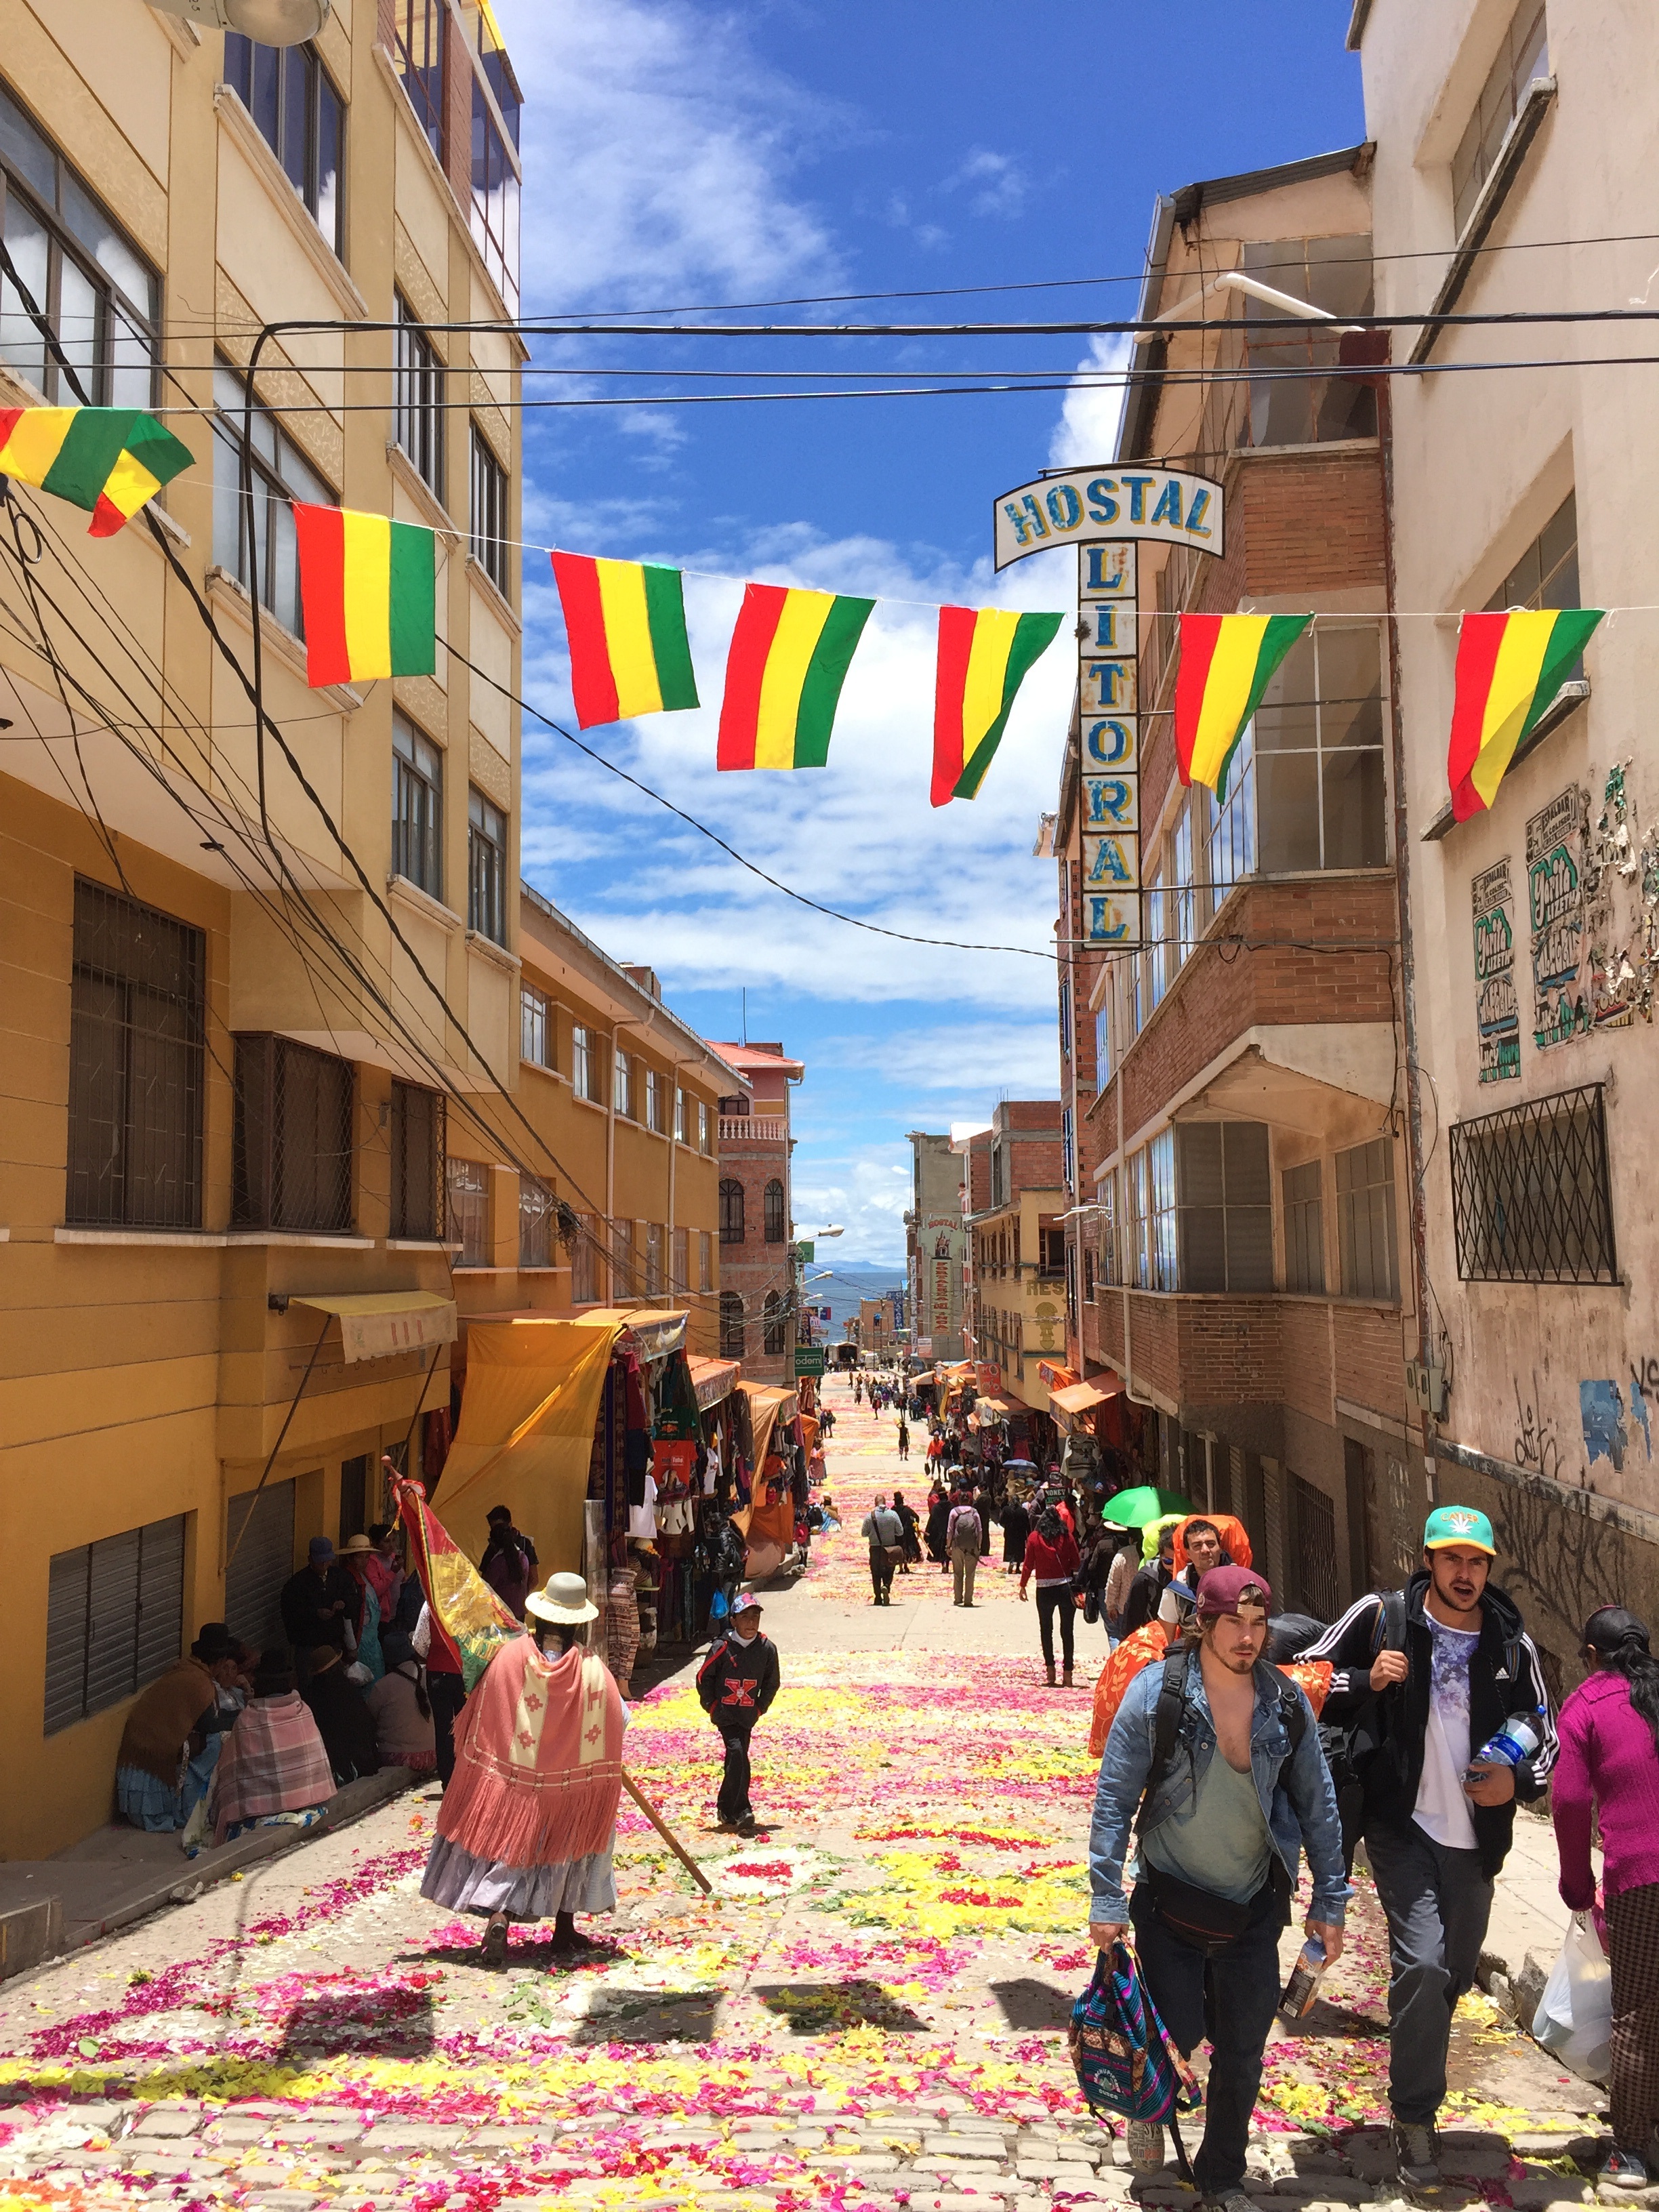
street, town, city, crowd, color, bazaar, market, tourism, art, mural